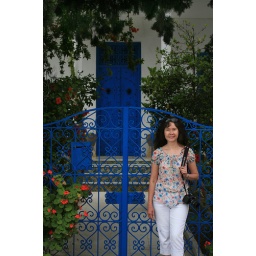
Beautiful blue door in Sidi Bou Said, Tunisia